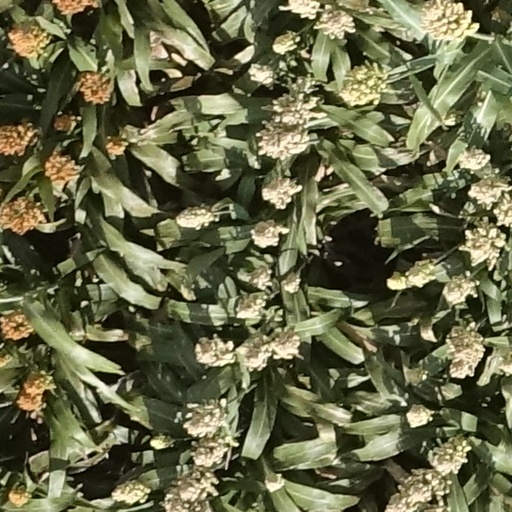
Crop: sorghum